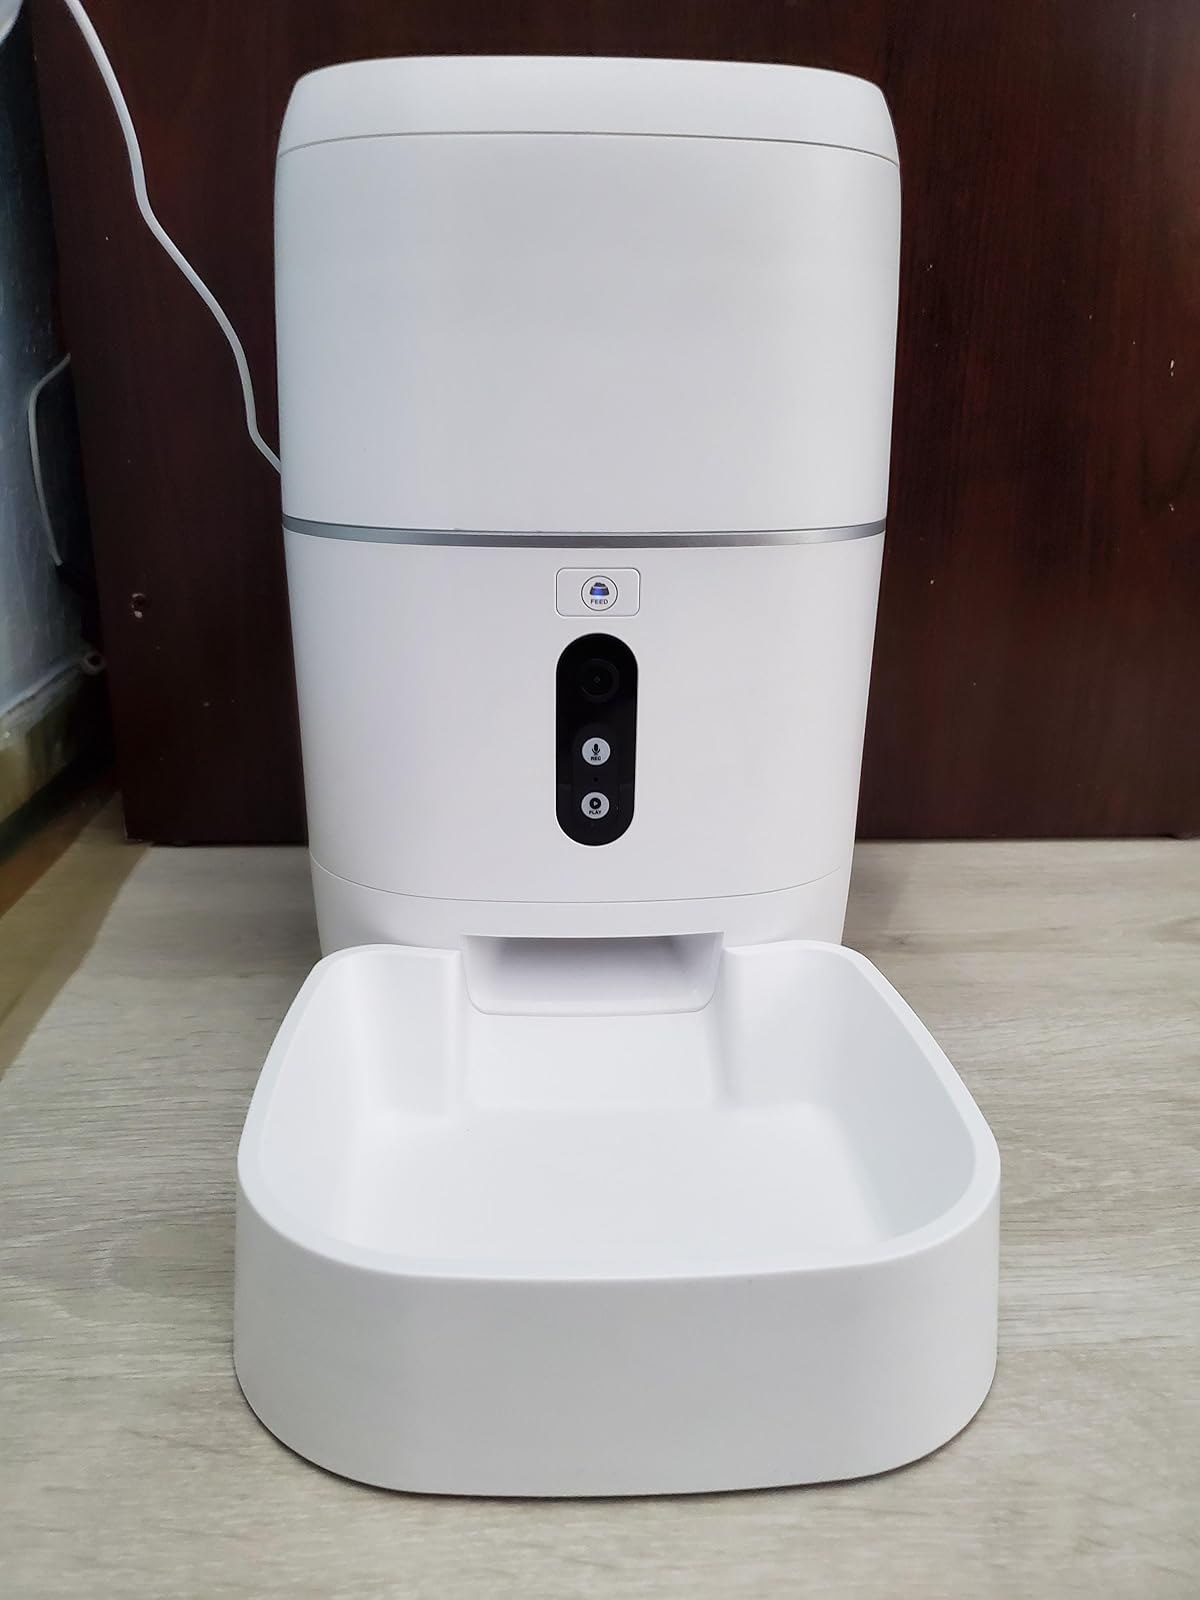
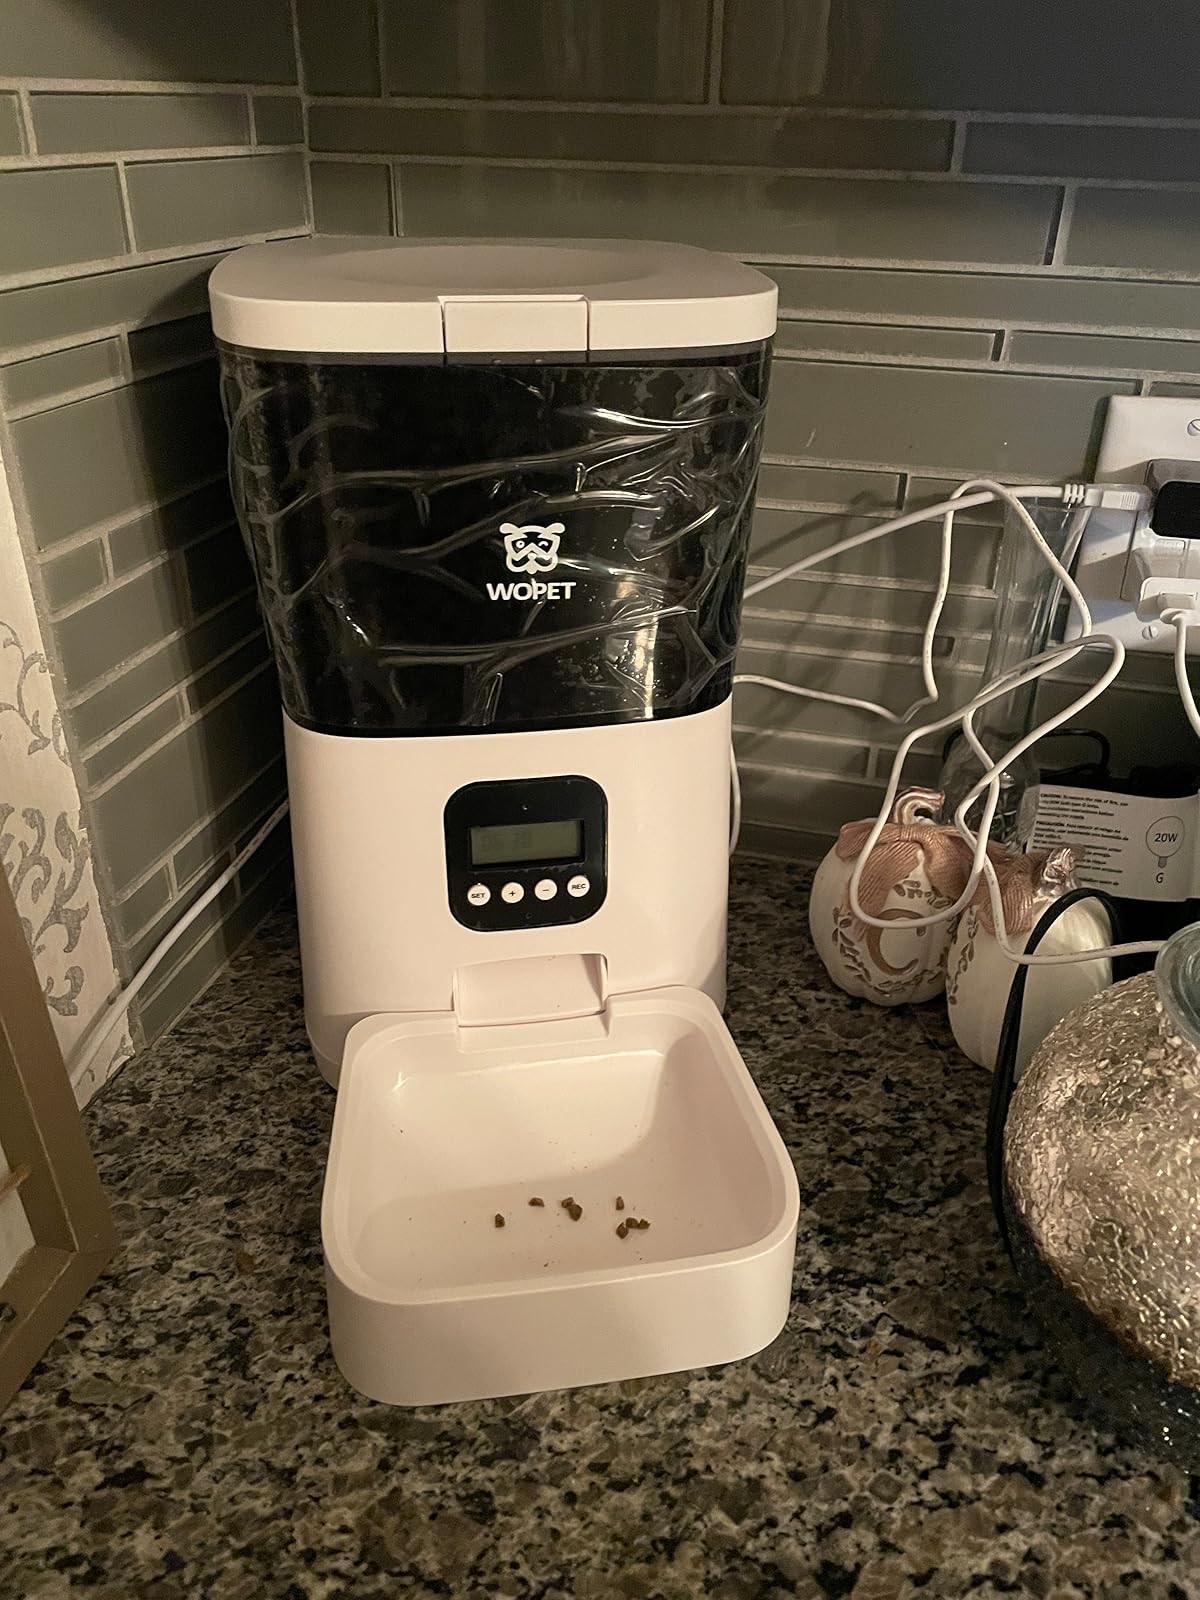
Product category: items_feeder
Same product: no